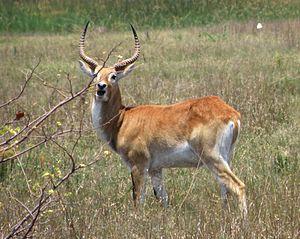
Les Kobs ou Cobs forment un genre de mammifères artiodactyles de la famille des Bovidés.